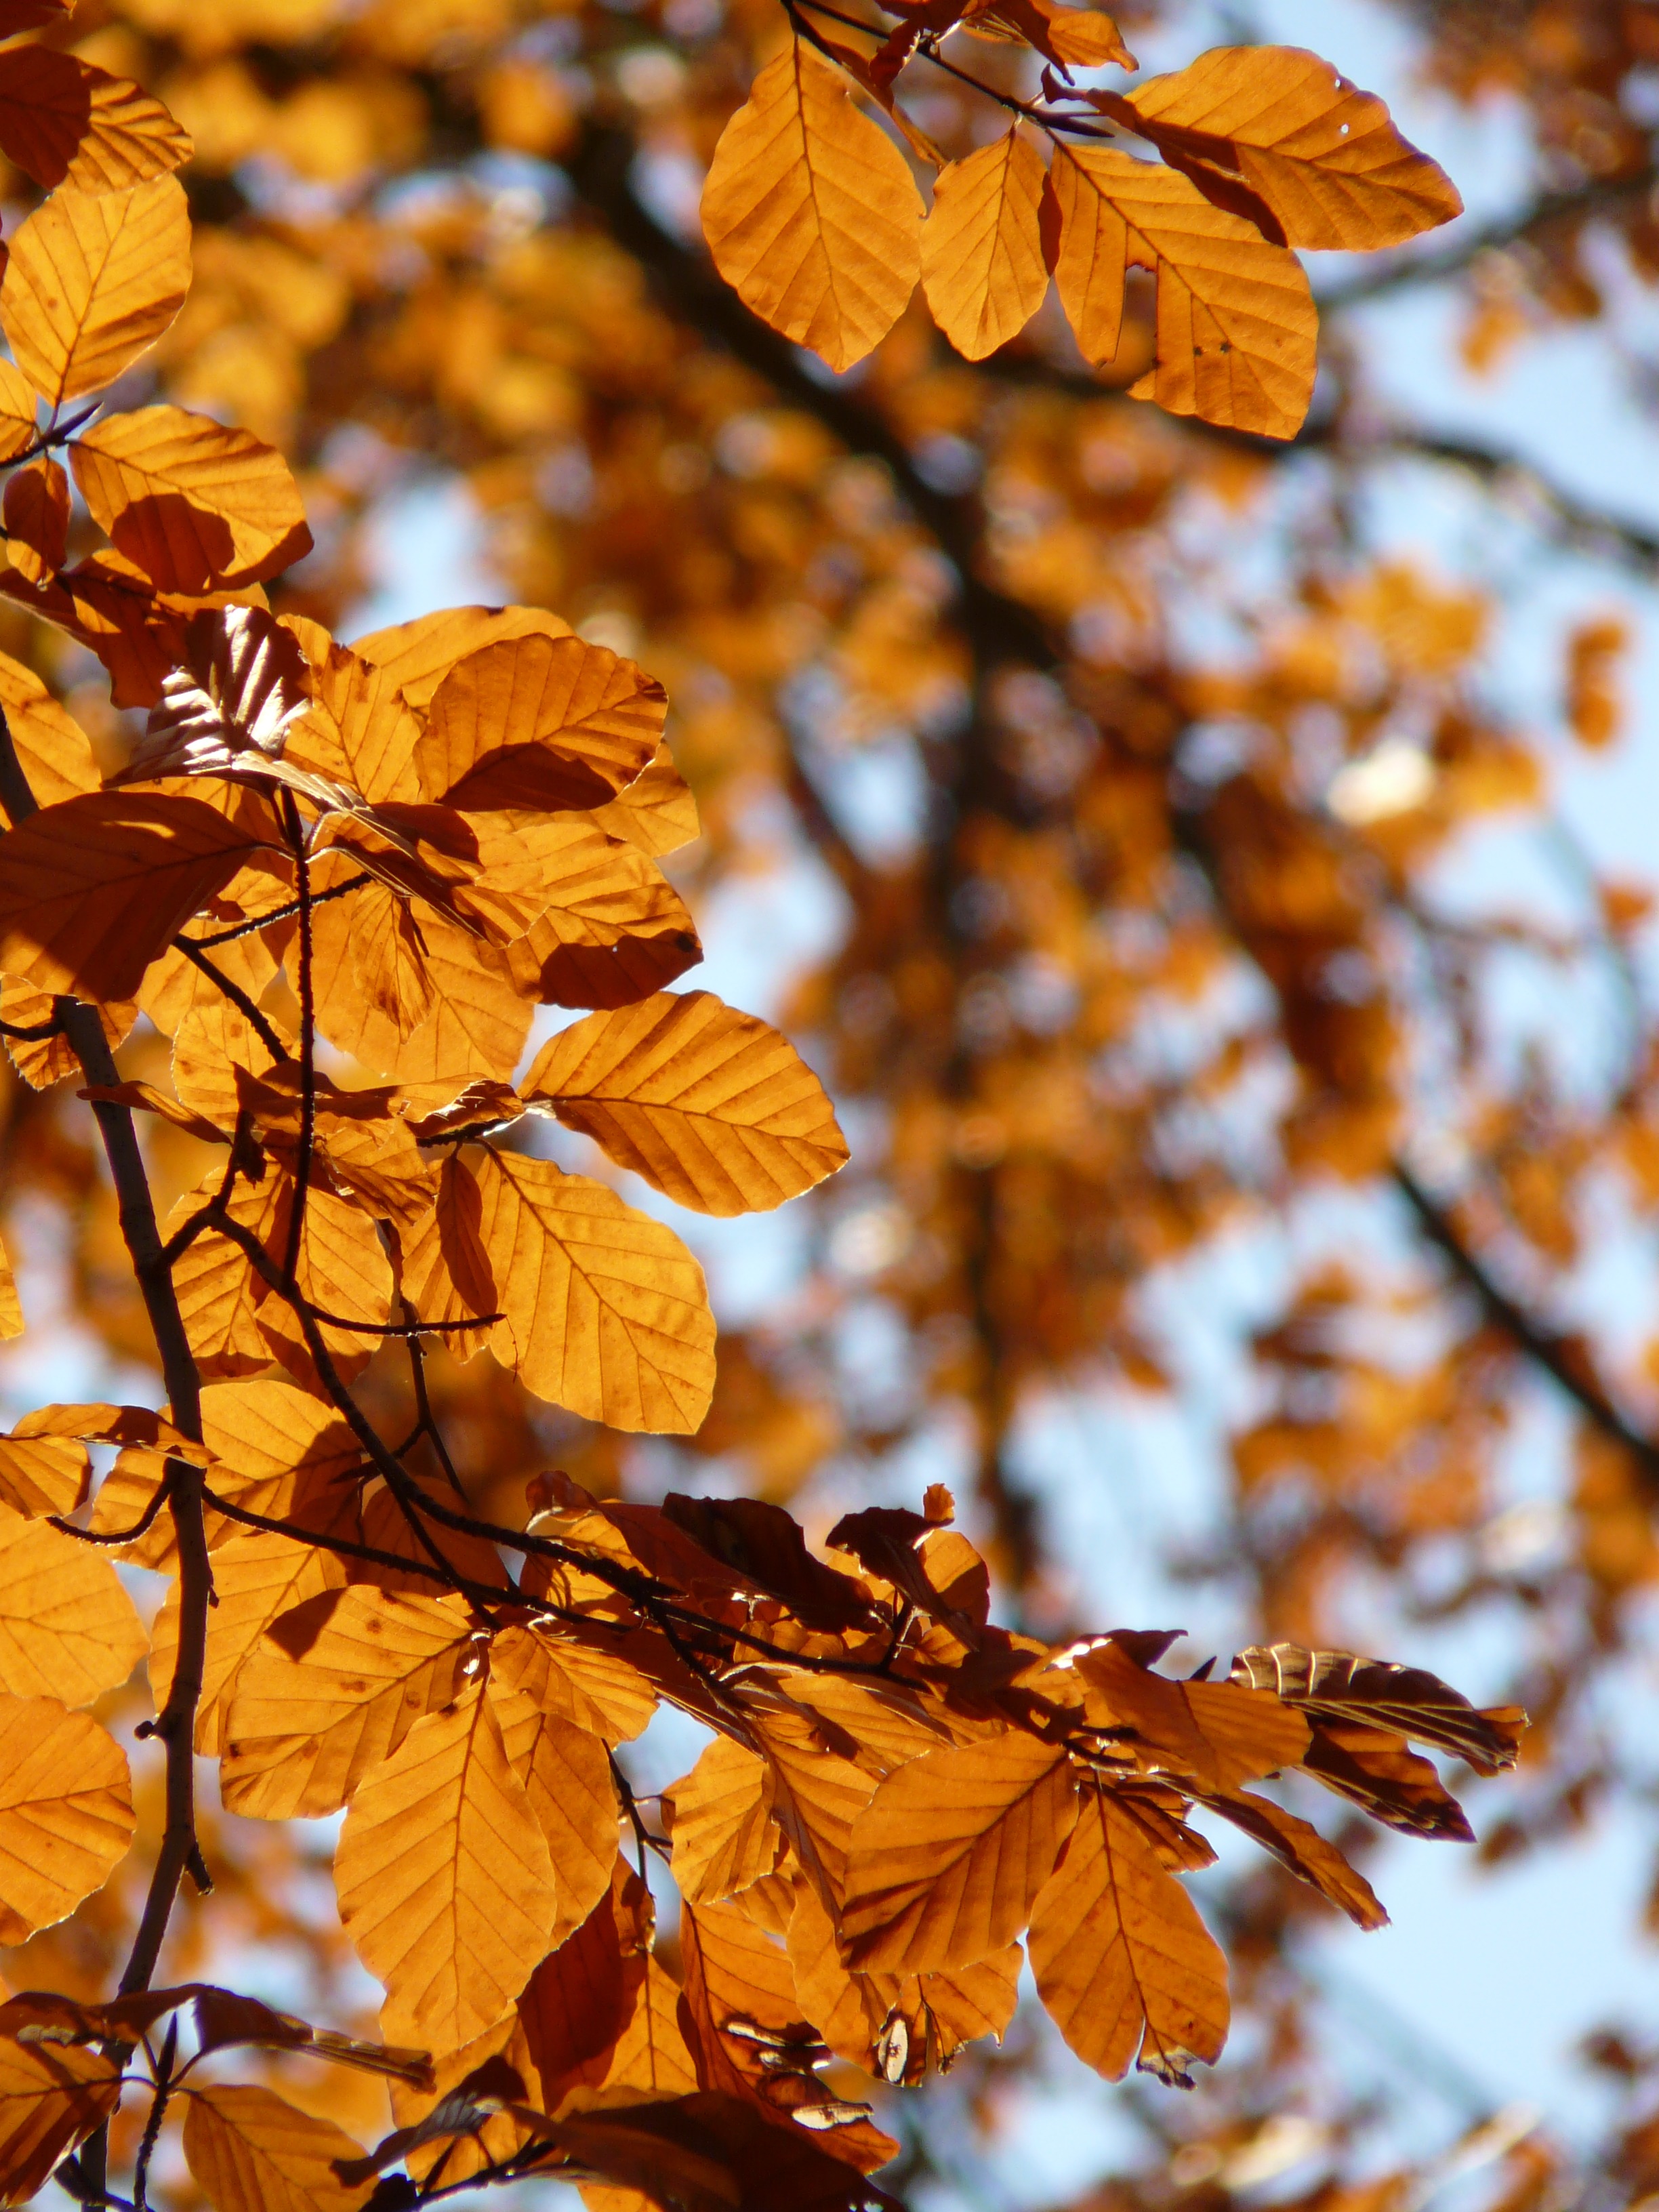
tree, nature, forest, branch, plant, sun, sunlight, leaf, flower, golden, color, autumn, colorful, season, twig, maple leaf, deciduous tree, leaves, bright, deciduous, october, fall foliage, autumn forest, golden autumn, beech, back light, golden october, flowering plant, fagus sylvatica, fagus, woody plant, land plant